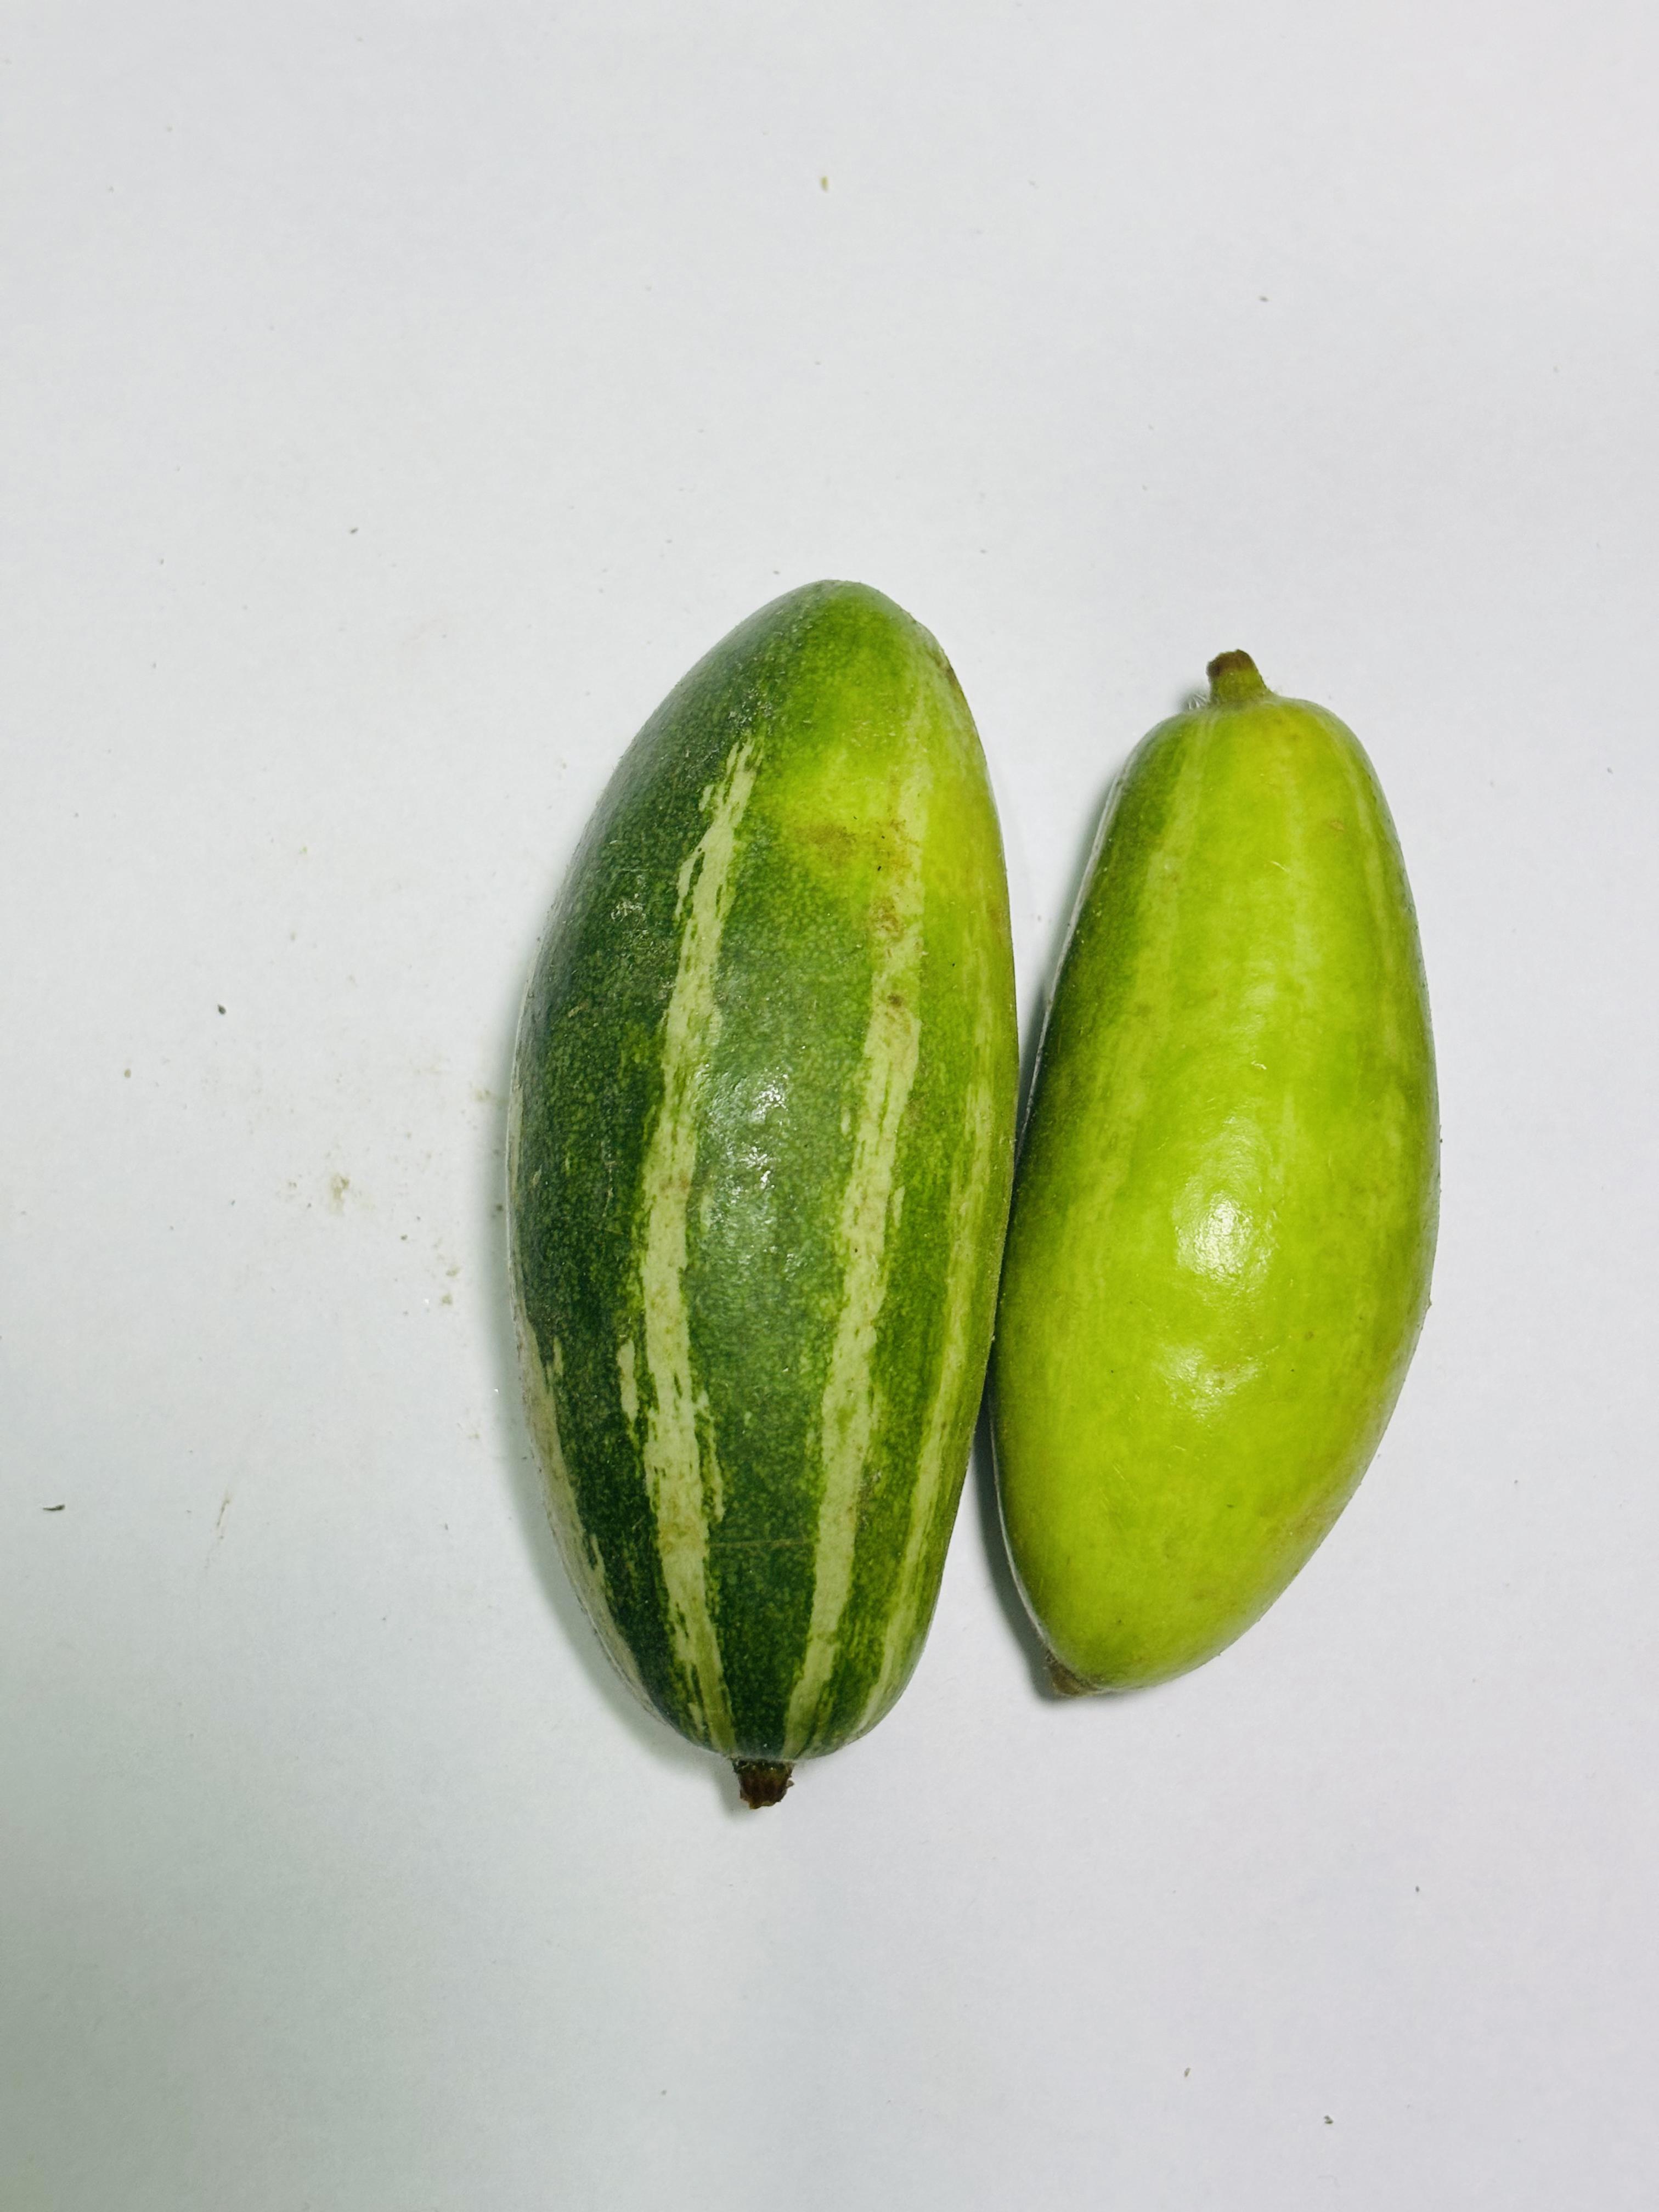
Label: Pointed gourd